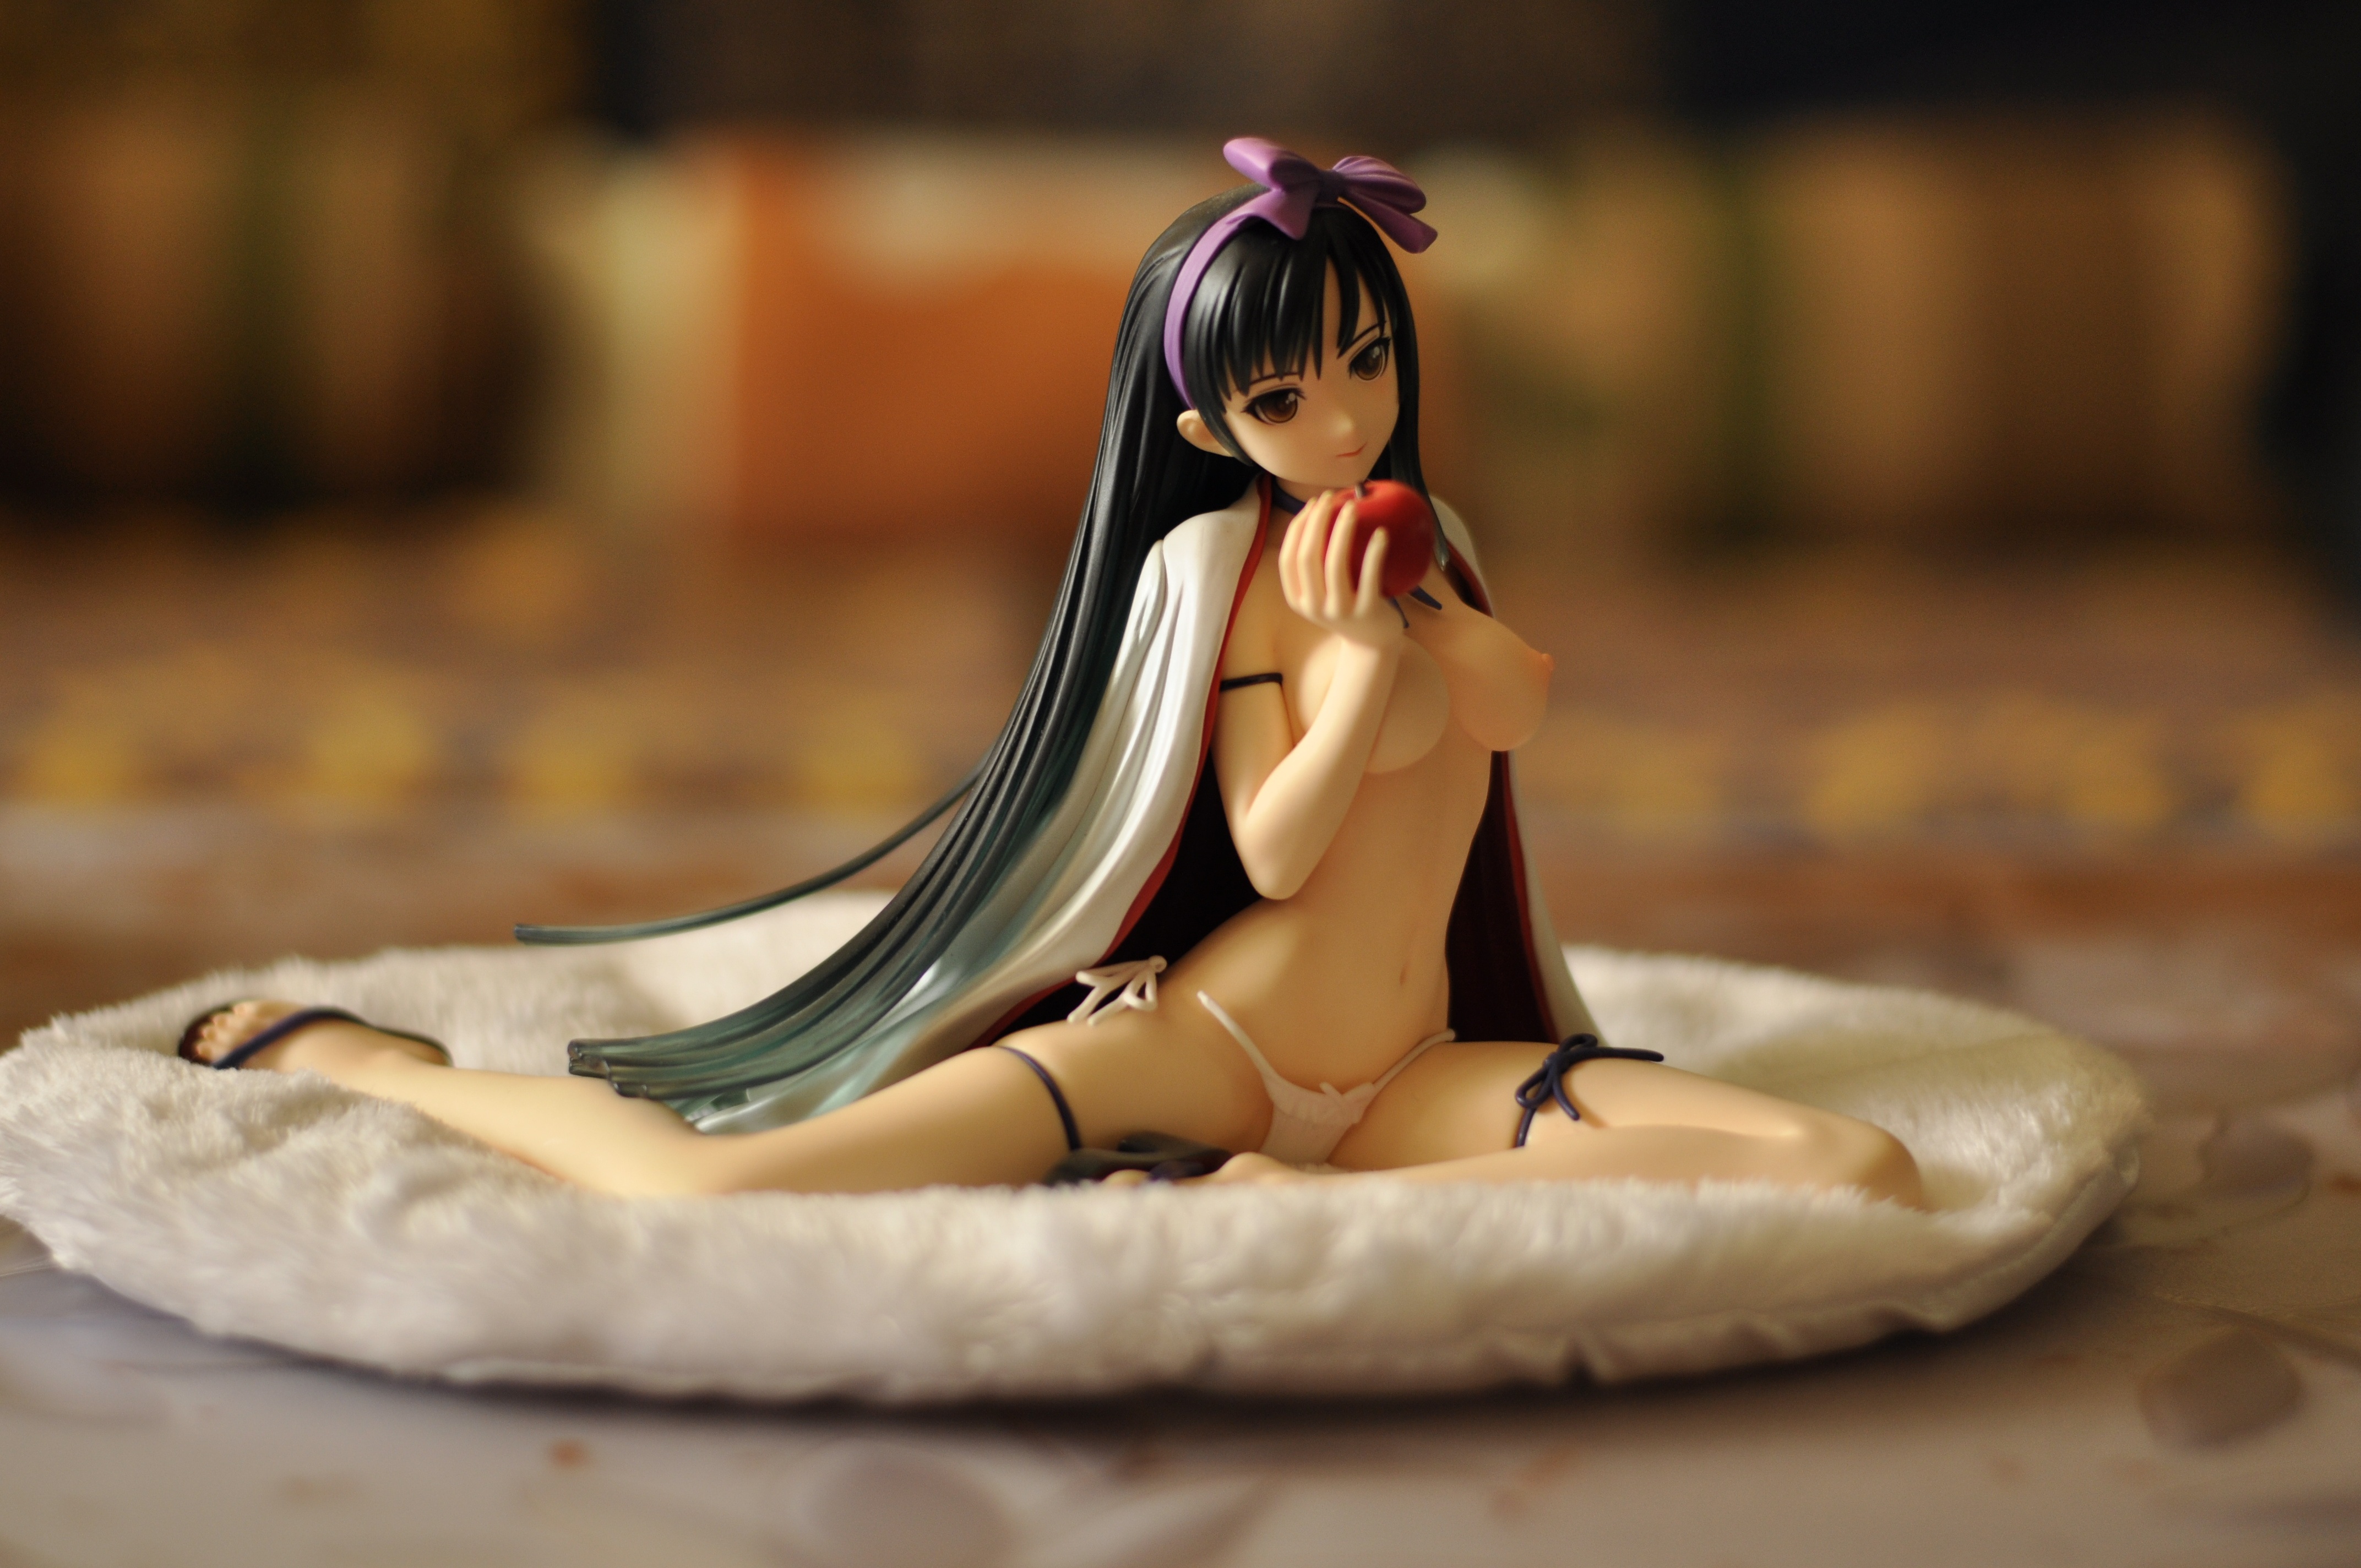
woman, leg, model, fashion, clothing, lady, toy, figurine, beauty, costume, anime, kawaii, photo shoot, girl figurine